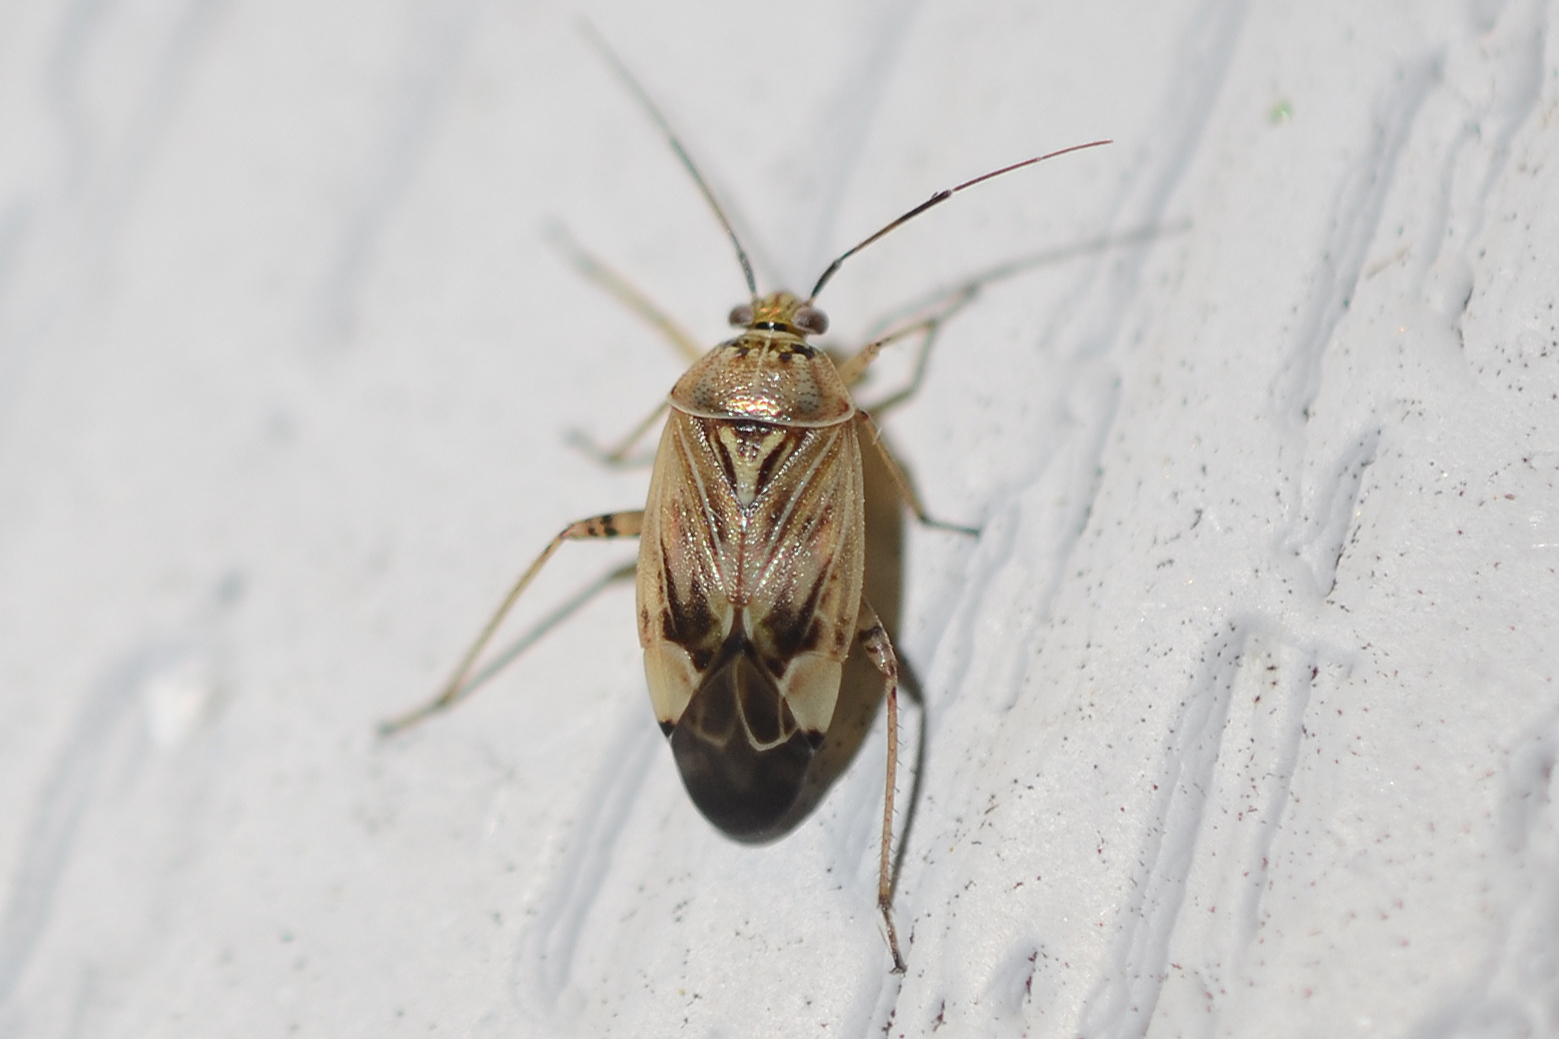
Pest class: lygus_bug